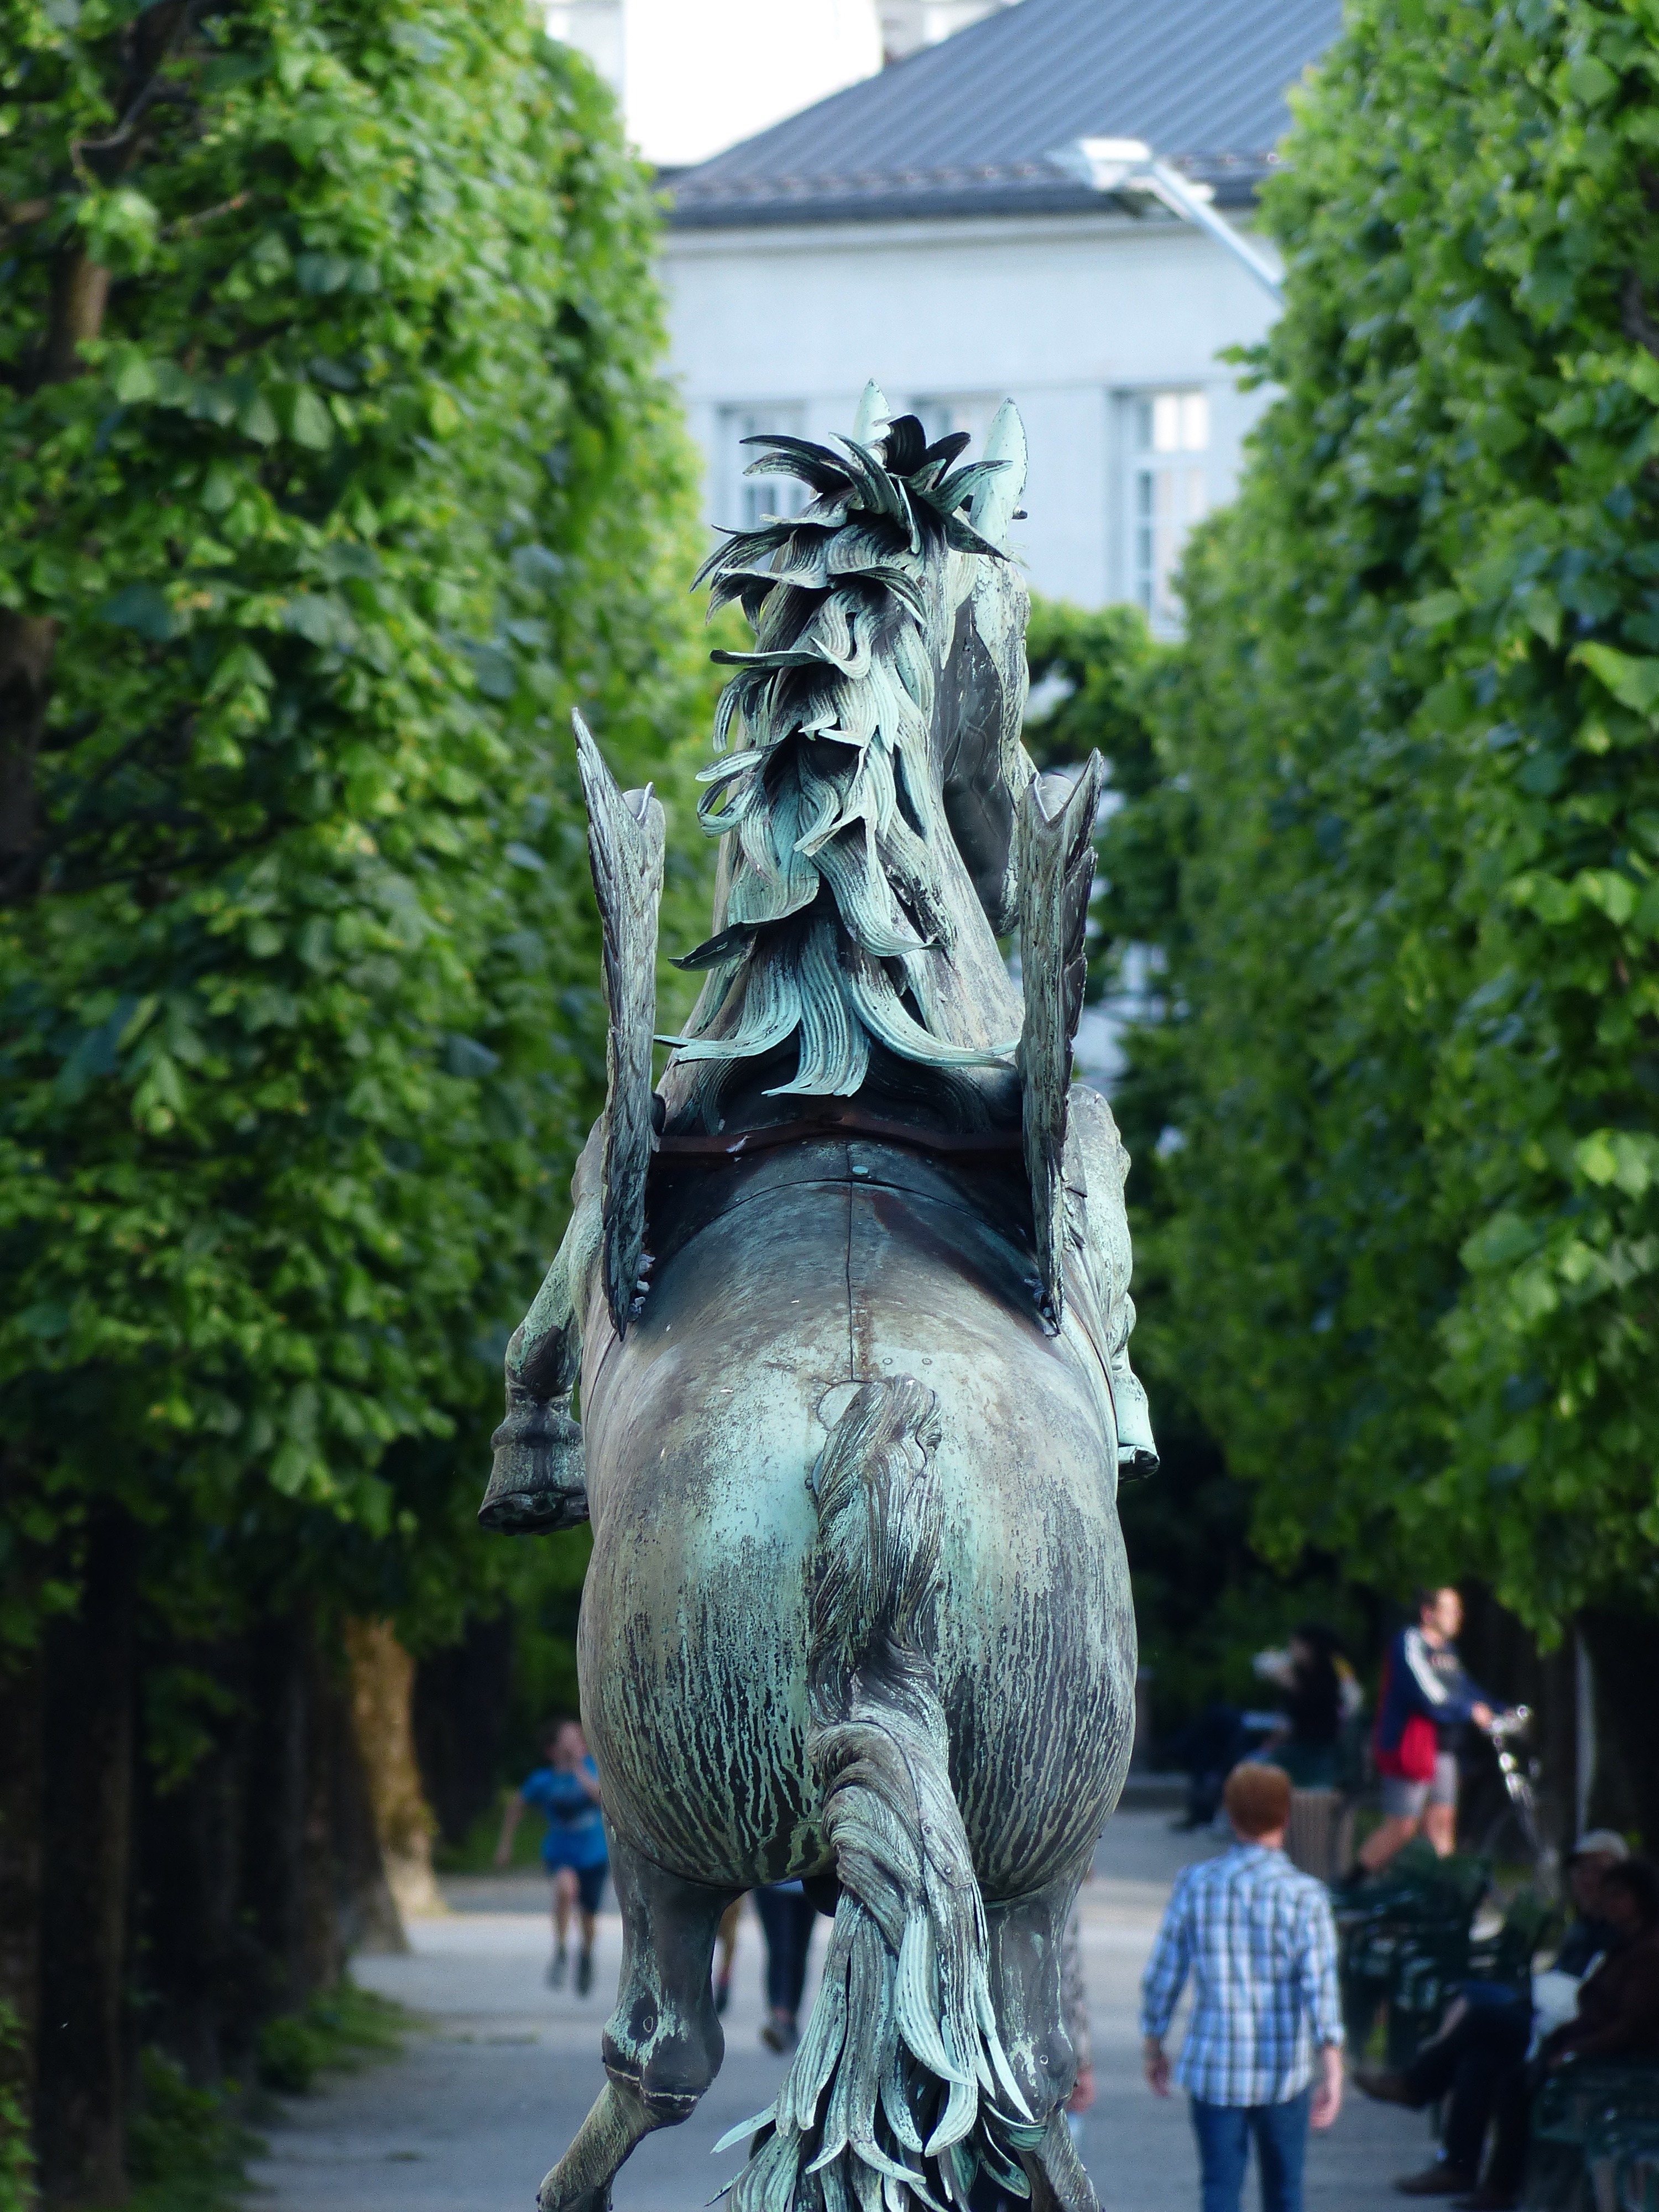
tree, monument, statue, horse, park, sculpture, art, fountain, water feature, salzburg, ross, mirabell gardens